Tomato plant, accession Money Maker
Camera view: horizontal (90 deg, fisheye); turntable rotation: 240 degrees
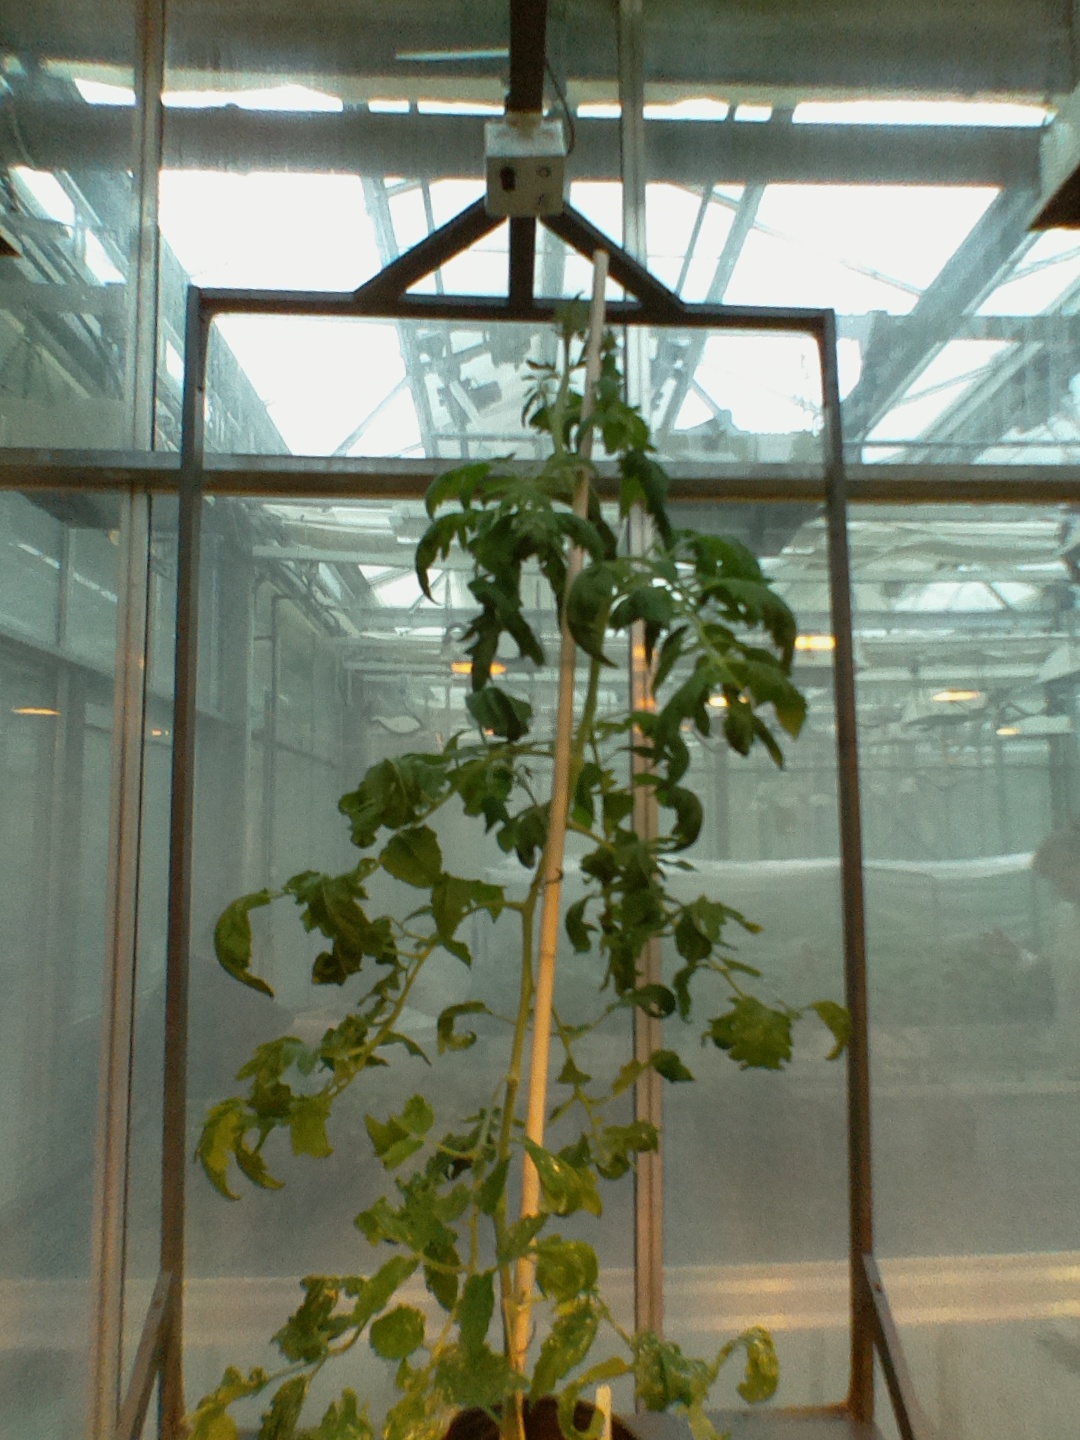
BBCH growth stage 70: Fruits at the main stem or branches visibles